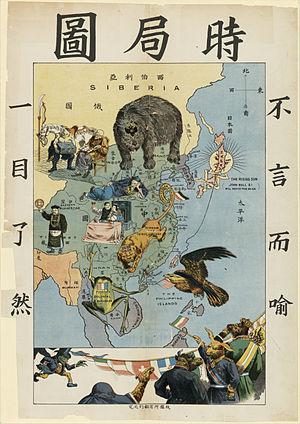
Nouvelle édition de «
L'histoire de la Chine commence avec l'apparition de l'écriture, vers 1 500 avant l’ère commune, peu après l'émergence des premières cités. Les écrits sont d'abord rares et ne se répandent qu'au cours du Iᵉʳ millénaire av. J.-C. La civilisation chinoise s'est développée au fil des siècles, en passant progressivement de rites ancestraux de type chamanique au taoïsme et au bouddhisme, tout en intégrant la philosophie confucéenne. L'écriture chinoise non phonétique, partagée par des langues diverses qui utilisent les mêmes signes en les prononçant différemment, a permis de créer une intercompréhension écrite entre locuteurs instruits parlant différentes langues. Lorsque la Chine fut conquise à plusieurs reprises par des tribus nomades venues du Nord ou de l'Ouest, comme les Mongols au XIIIᵉ siècle, les envahisseurs adoptèrent les coutumes chinoises et utilisèrent le système administratif en place pour gouverner à leur profit l'empire de Chine.
L'ours russe est un des symboles de la Russie, utilisé dans les dessins animés, des articles et des pièces dramatiques depuis dès le XVIème siècle, et se rapportant aussi bien à l'Empire russe et à l'Union soviétique qu'à l'actuelle Fédération de Russie. Il a été et est souvent utilisé par les Occidentaux, originellement par les caricaturistes britanniques et plus tard par les caricaturistes américains, et rarement dans un contexte flatteur. Il laisse entendre que la Russie est "grande, brutale et maladroite".
Le Tibet sous la tutelle des Qing désigne la période pendant laquelle la région fut structurellement, militairement et administrativement contrôlée à des degrés divers par la dynastie Qing, établie sur l'ensemble de la Chine par les Mandchous. Instaurée après que l'armée Qing eut défait les Dzoungars qui occupaient le Tibet, cette tutelle, qui conférait au gouvernement du dalai-lama un certain degré d'autonomie politique, prit fin quelque deux siècles plus tard, avec la chute de l'Empire en 1912. Un résident impérial, l’amban, était stationné avec une escorte militaire à Lhassa, d'où il faisait des rapports au Lǐfàn Yuàn, un bureau gouvernemental des Qing qui supervisait les régions frontalières de l'Empire.